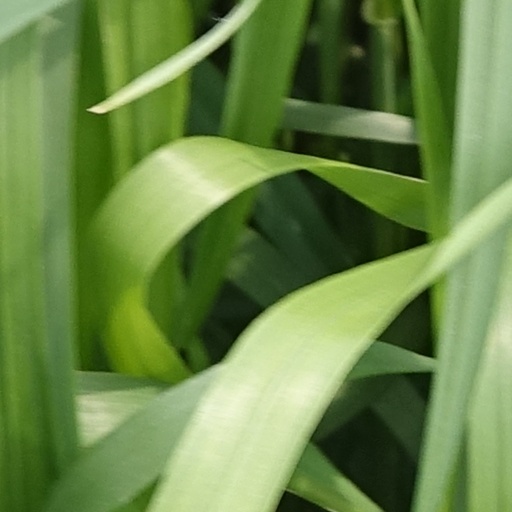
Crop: wheat